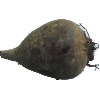
Label: beetroot